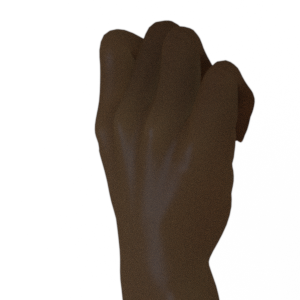
Label: rock